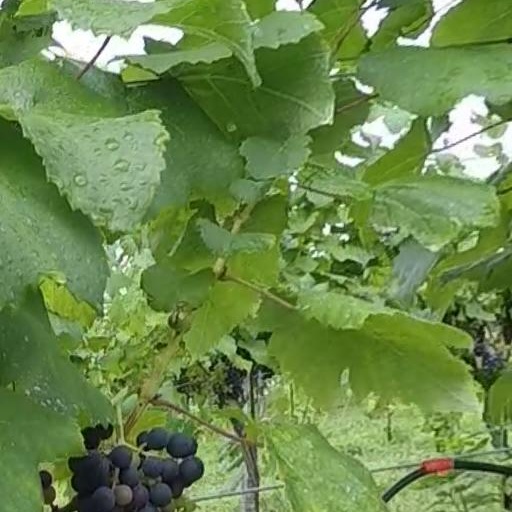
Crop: grape